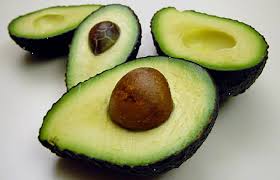
Label: Avocado